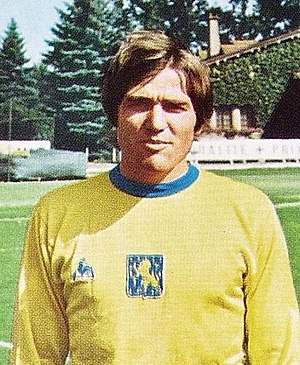
Georges Lech
Georges Lech er en tidligere fransk fodboldspiller, der spillede som angriber. Han var på klubplan tilknyttet RC Lens, FC Sochaux og Stade de Reims, og spillede desuden 35 kampe for det franske landshold, hvori han scorede syv mål